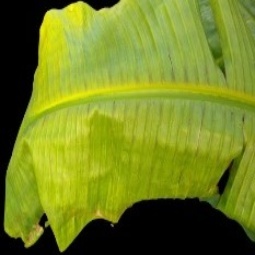
Label: Magnesium